Arcangela Tarabotti

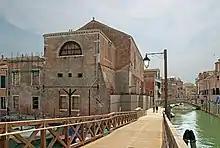
Sant'Anna Convent in Venice

Sister Arcangela Tarabotti was born Elena Cassandra Tarabotti in Castello, Venice. Her parents were Stefano Tarabotti and Maria Cadena. One of her siblings was the painter Caterina Tarabotti. Tarabotti was one of eleven children and the eldest of seven daughters. Tarabotti, like her father, had physical disabilities, which made her feel physically weak and may have contributed to her father’s conclusion that she was unfit for marriage. According to her, at the age of 11 (in 1615), Tarabotti was sent as a boarder to the Benedictine convent of Sant’Anna, but the convent papers state her presence only from 1617 onwards. Such monachization—especially of daughters deemed “unmarriageable”—was common in Early Modern Europe; this practice, especially when forced or coerced, formed the thematic center of her critical works. The Chiesa di Sant'Anna still stands in the Castello district of Venice, although the inside of the building is currently inaccessible, boarded up and padlocked.